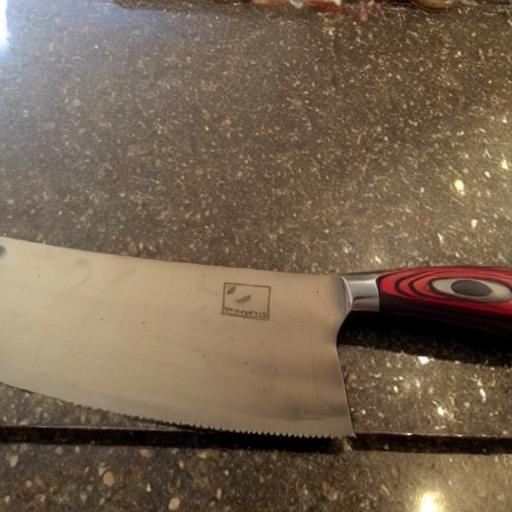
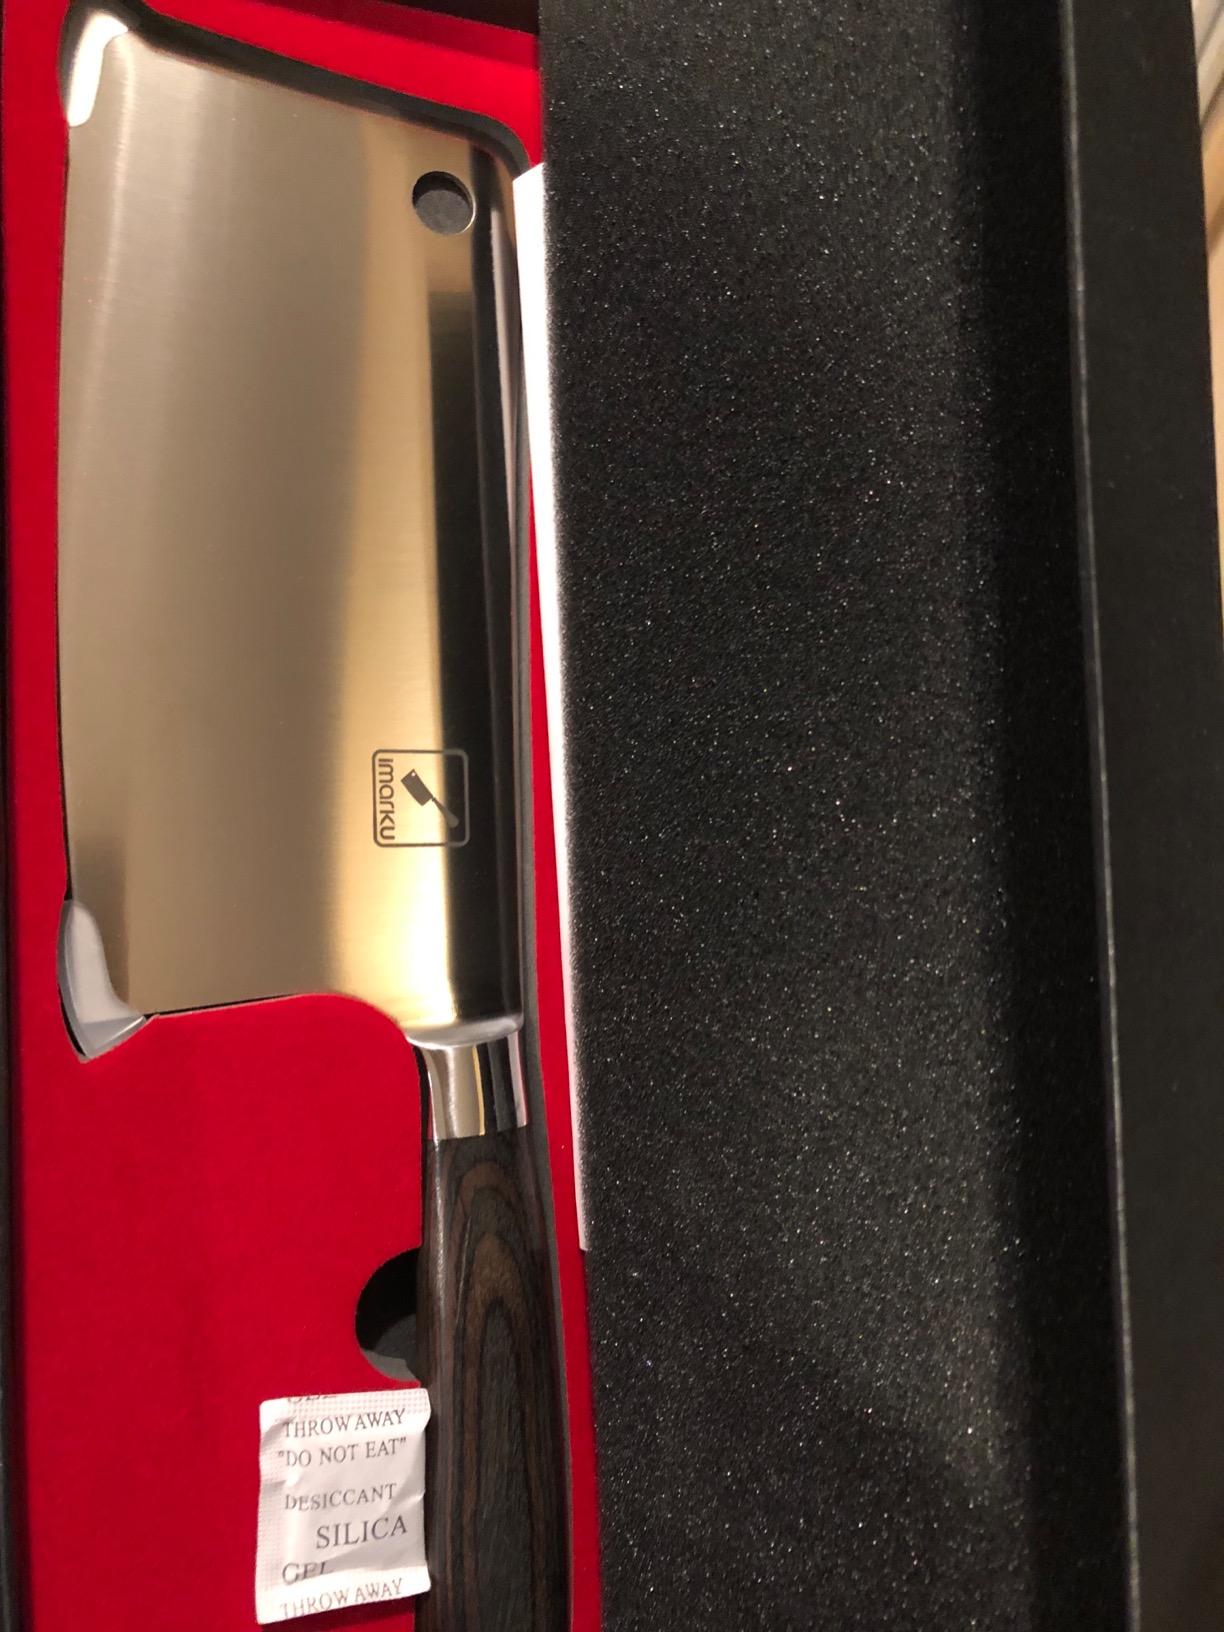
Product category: items_knife
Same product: no